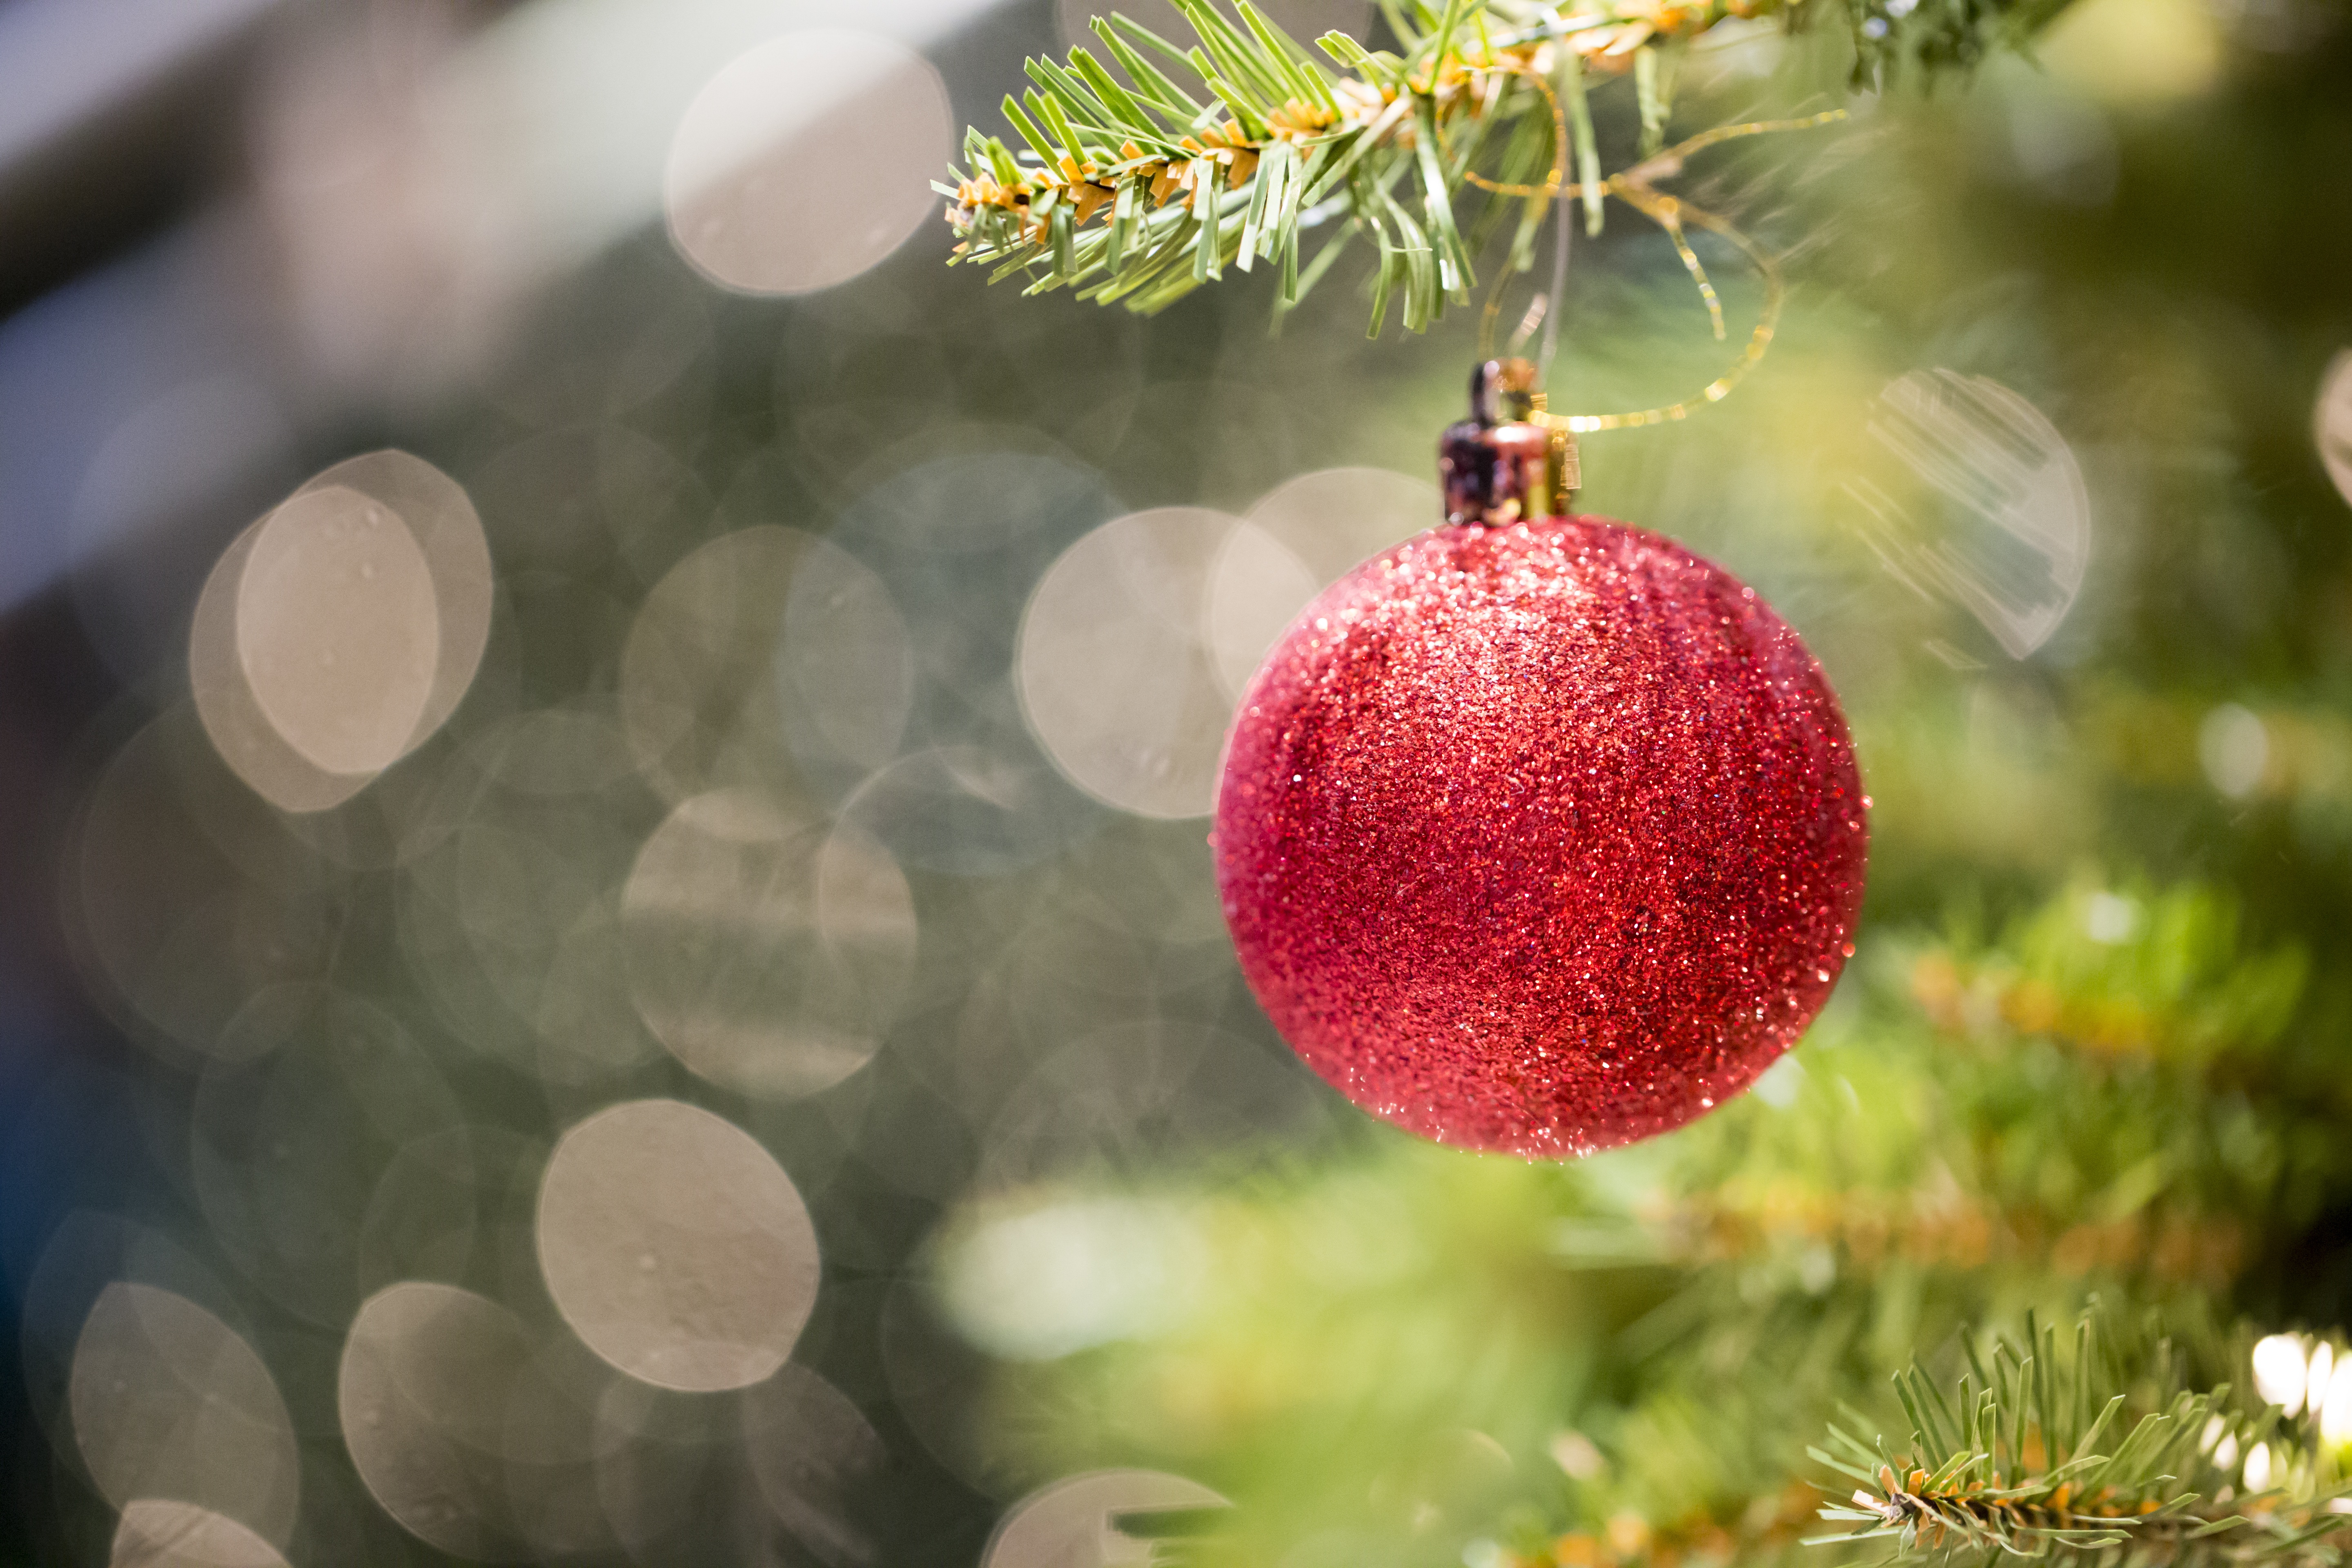
tree, branch, winter, bokeh, plant, flower, glass, celebration, decoration, food, green, red, produce, autumn, holiday, hanging, christmas, decor, christmas tree, season, festive, ornament, celebrate, christmas decoration, lights, gold, decorative, seasonal, ball, reflections, december, tradition, shiny, xmas, eve, decorate, glass ornament